Maeroa

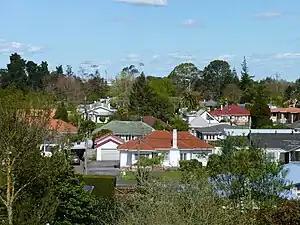

Maeroa is a suburb in western Hamilton in New Zealand. Originally an outlying suburb, it became part of Hamilton City in 1925 with the second boundary extension.